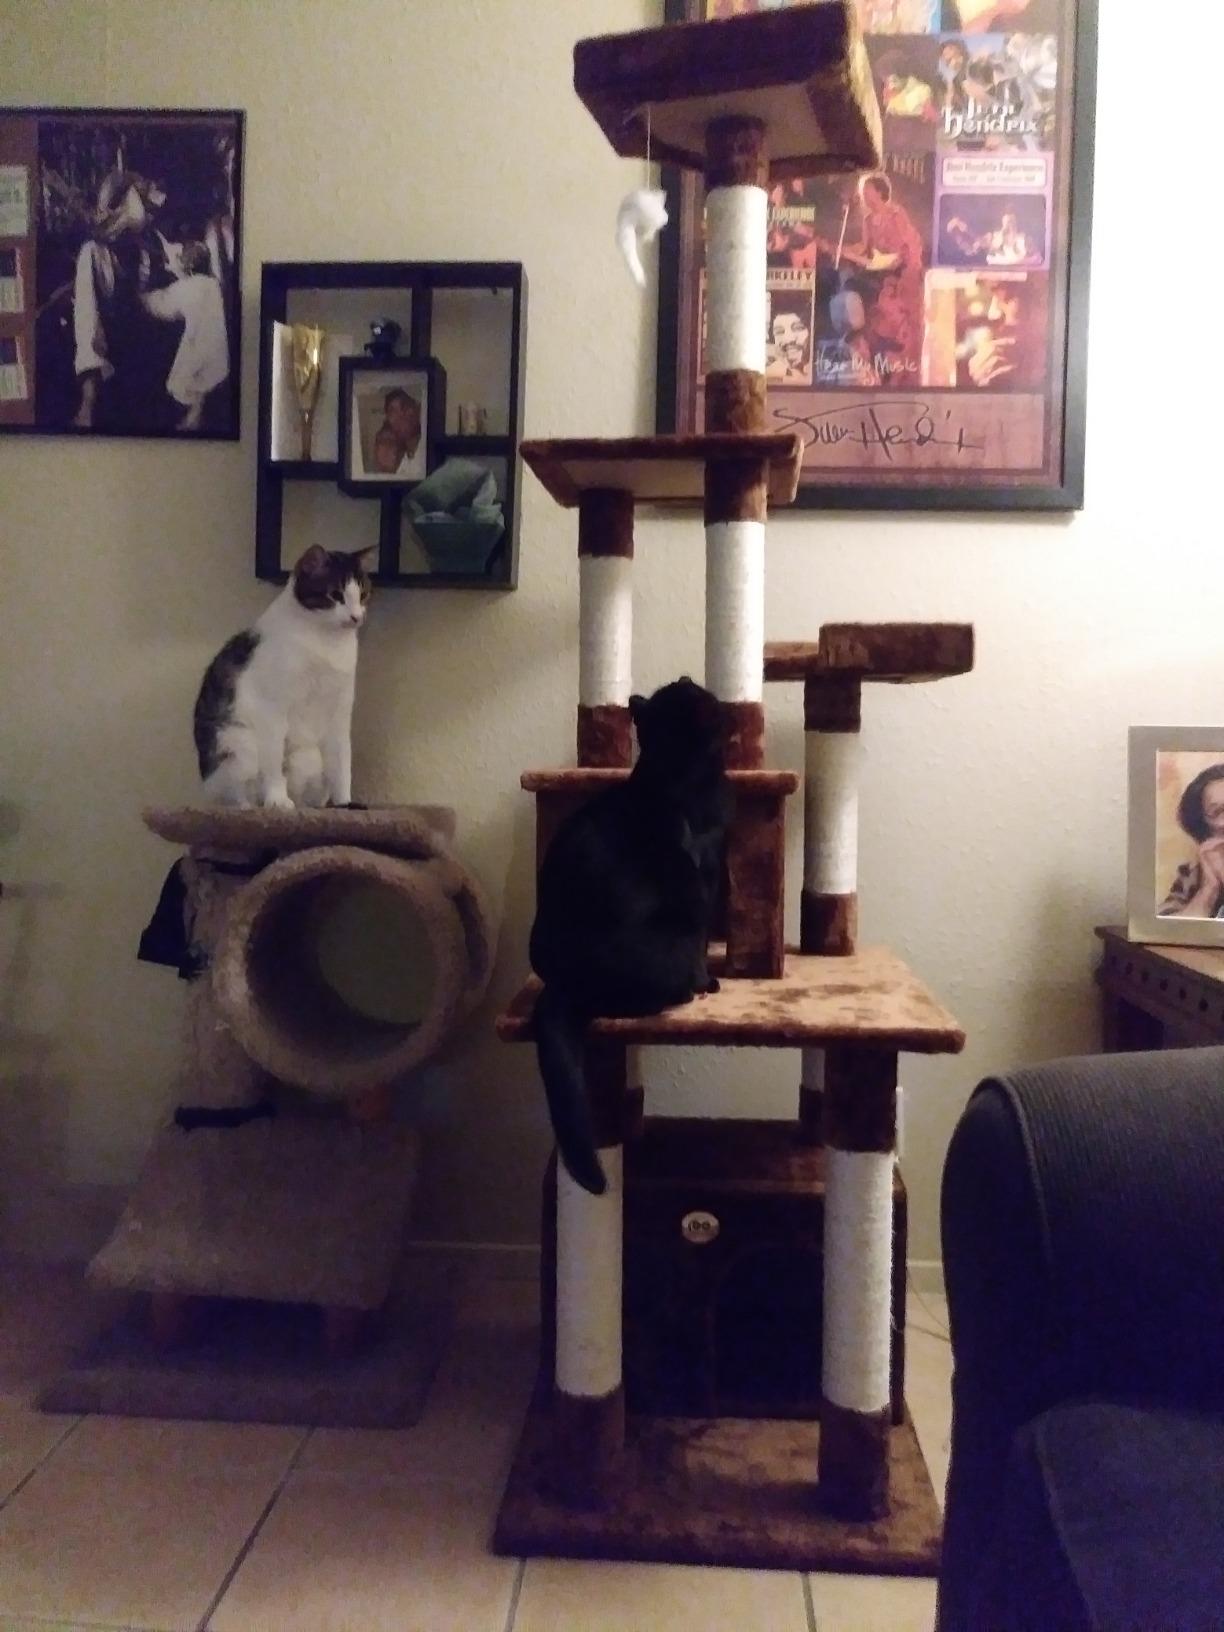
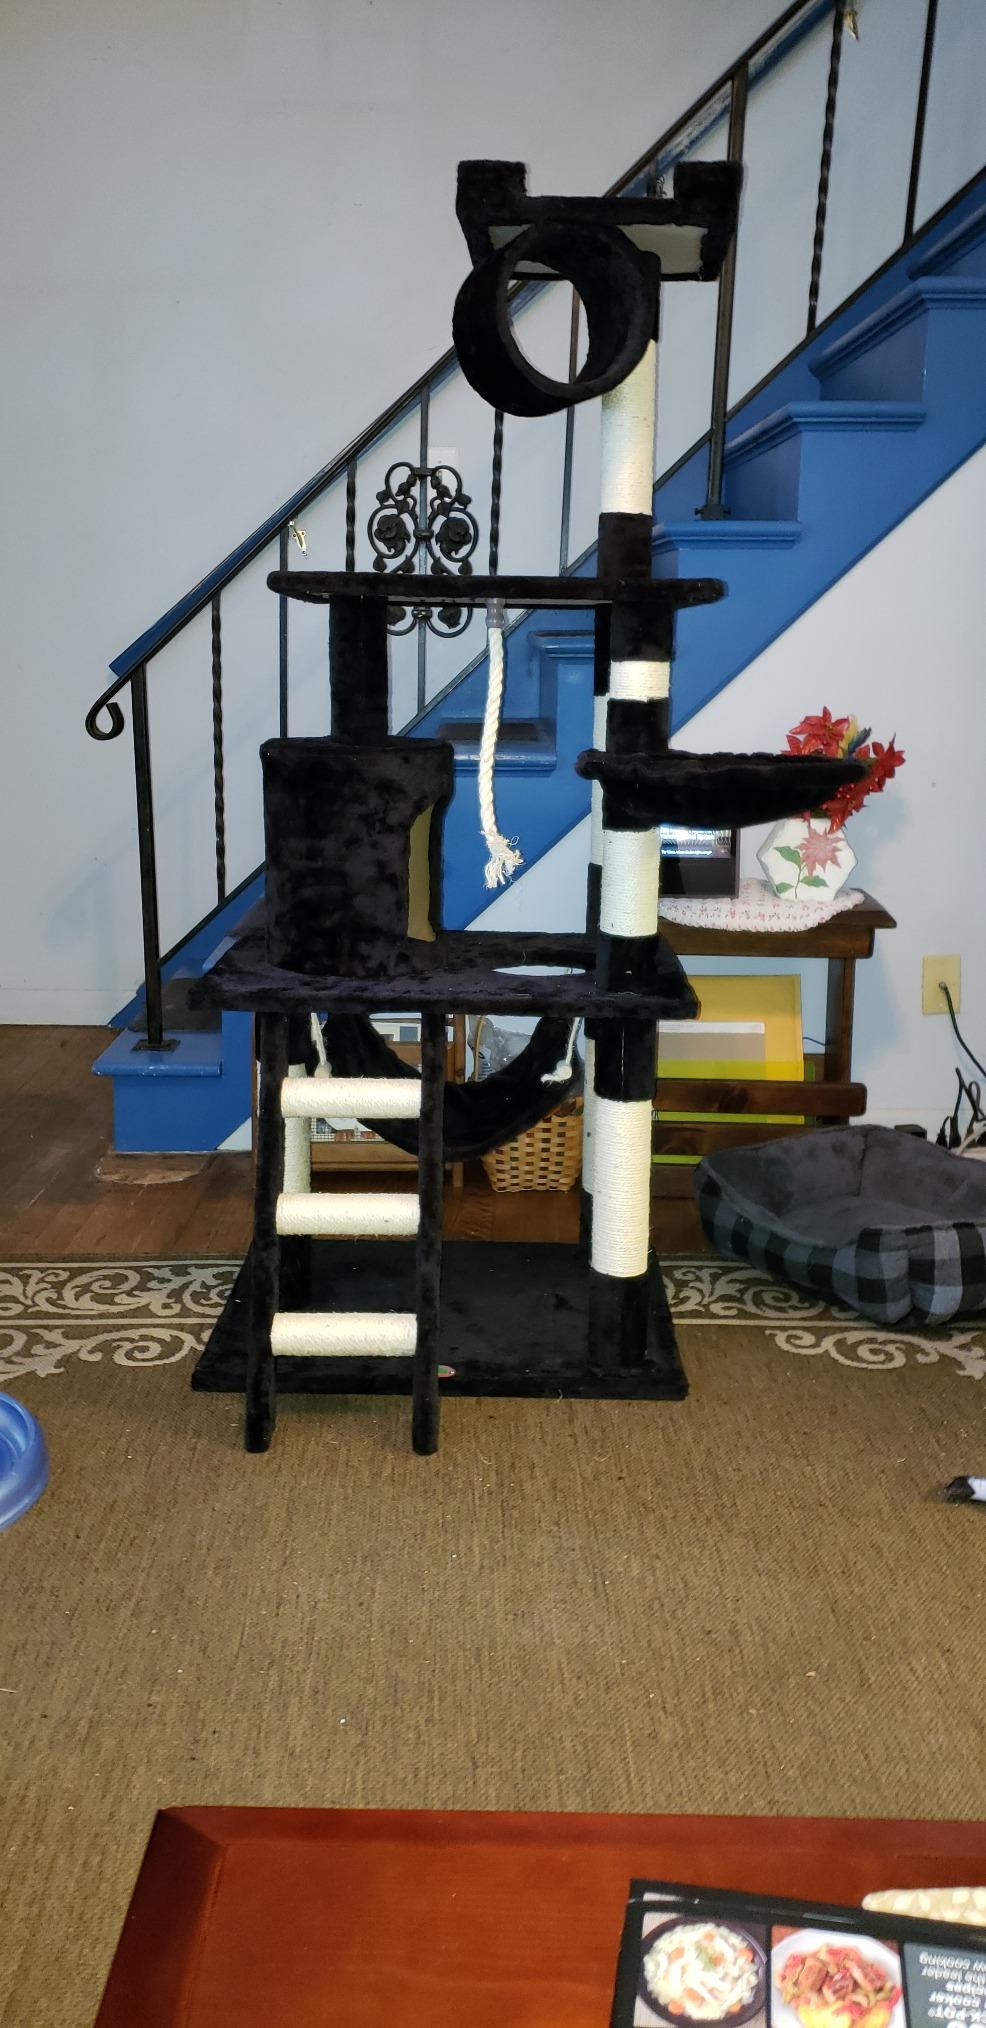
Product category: items_cat tree
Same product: no